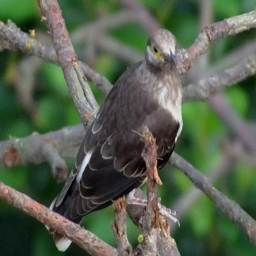
A large gray bird perched on a small tree branch.
a brown bird perched on a tree limb outdoors
A close of of a black bird perched on a tree limb.
a grey and white pigeon sitting on a branch
A bird perches on one branch that is a series of branches.